Troy H. Middleton

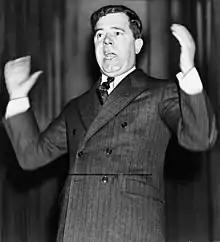
Huey P. Long after he became a senator

While at headquarters, Middleton had learned that his predecessor did not get along with Louisiana's governor, Huey P. Long. Middleton was told a few stories about the governor that made him curious enough to call on him the day after arriving in town. While the meeting turned out to be somewhat awkward for Major Middleton, it began a friendship between the two men. Governor Long loved LSU and the cadet corps there. When Middleton mentioned to him that the cadet band had just a few dozen members, the governor saw to it that the band would grow to 250 members. Governor Long was a showman, and enjoyed parades and fanfare, and would negotiate special fares to get the cadets and band transported to athletic events across the region. Because of the governor's dealings, LSU transformed from a third rate school in 1930 to the largest university in the south by 1936.